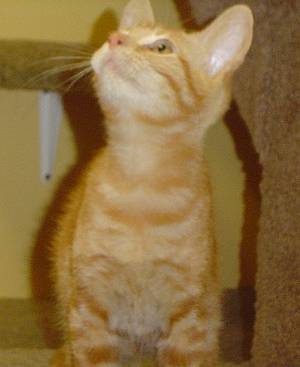
Label: cat